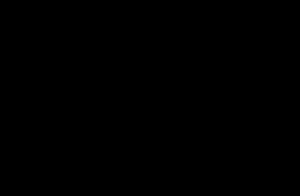
L’oscillateur Colpitts, inventé par Edwin H. Colpitts, est l'une des nombreuses configurations possibles d'oscillateur électronique. Ses principaux atouts résident dans sa simplicité de mise en place ainsi que dans sa robustesse.